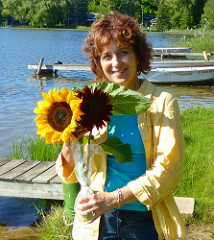
Flower: sunflower